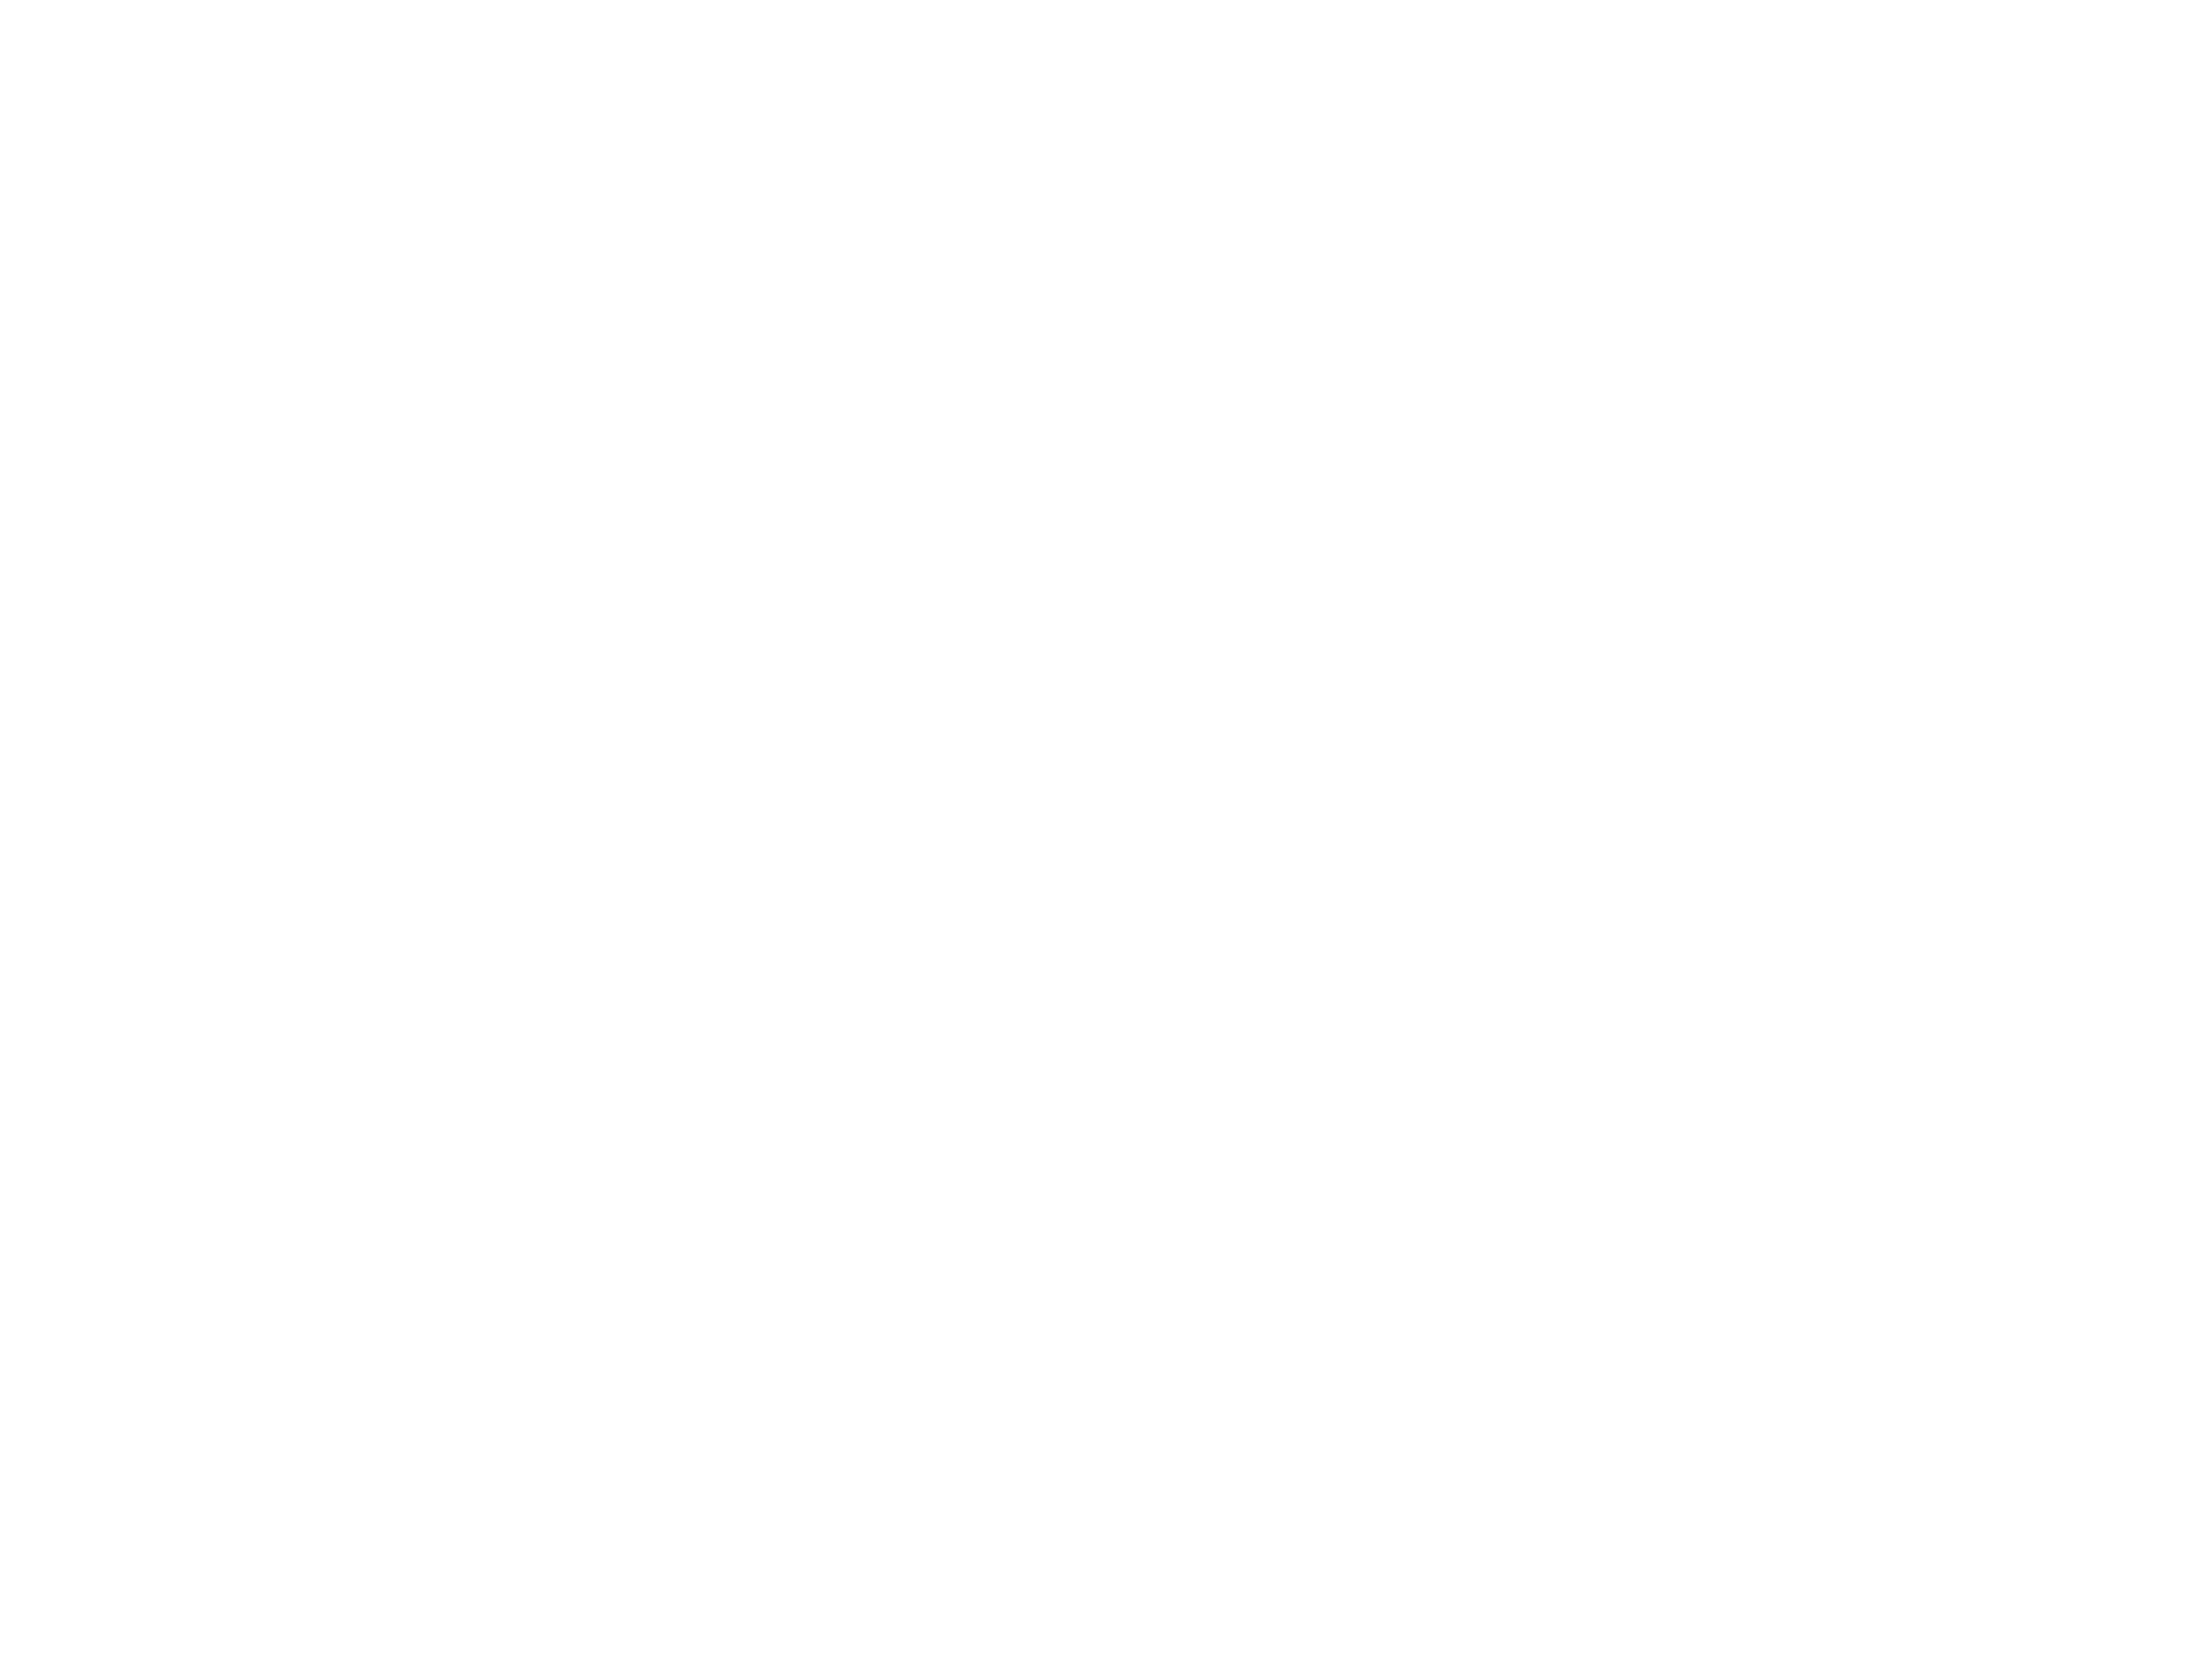
line, product